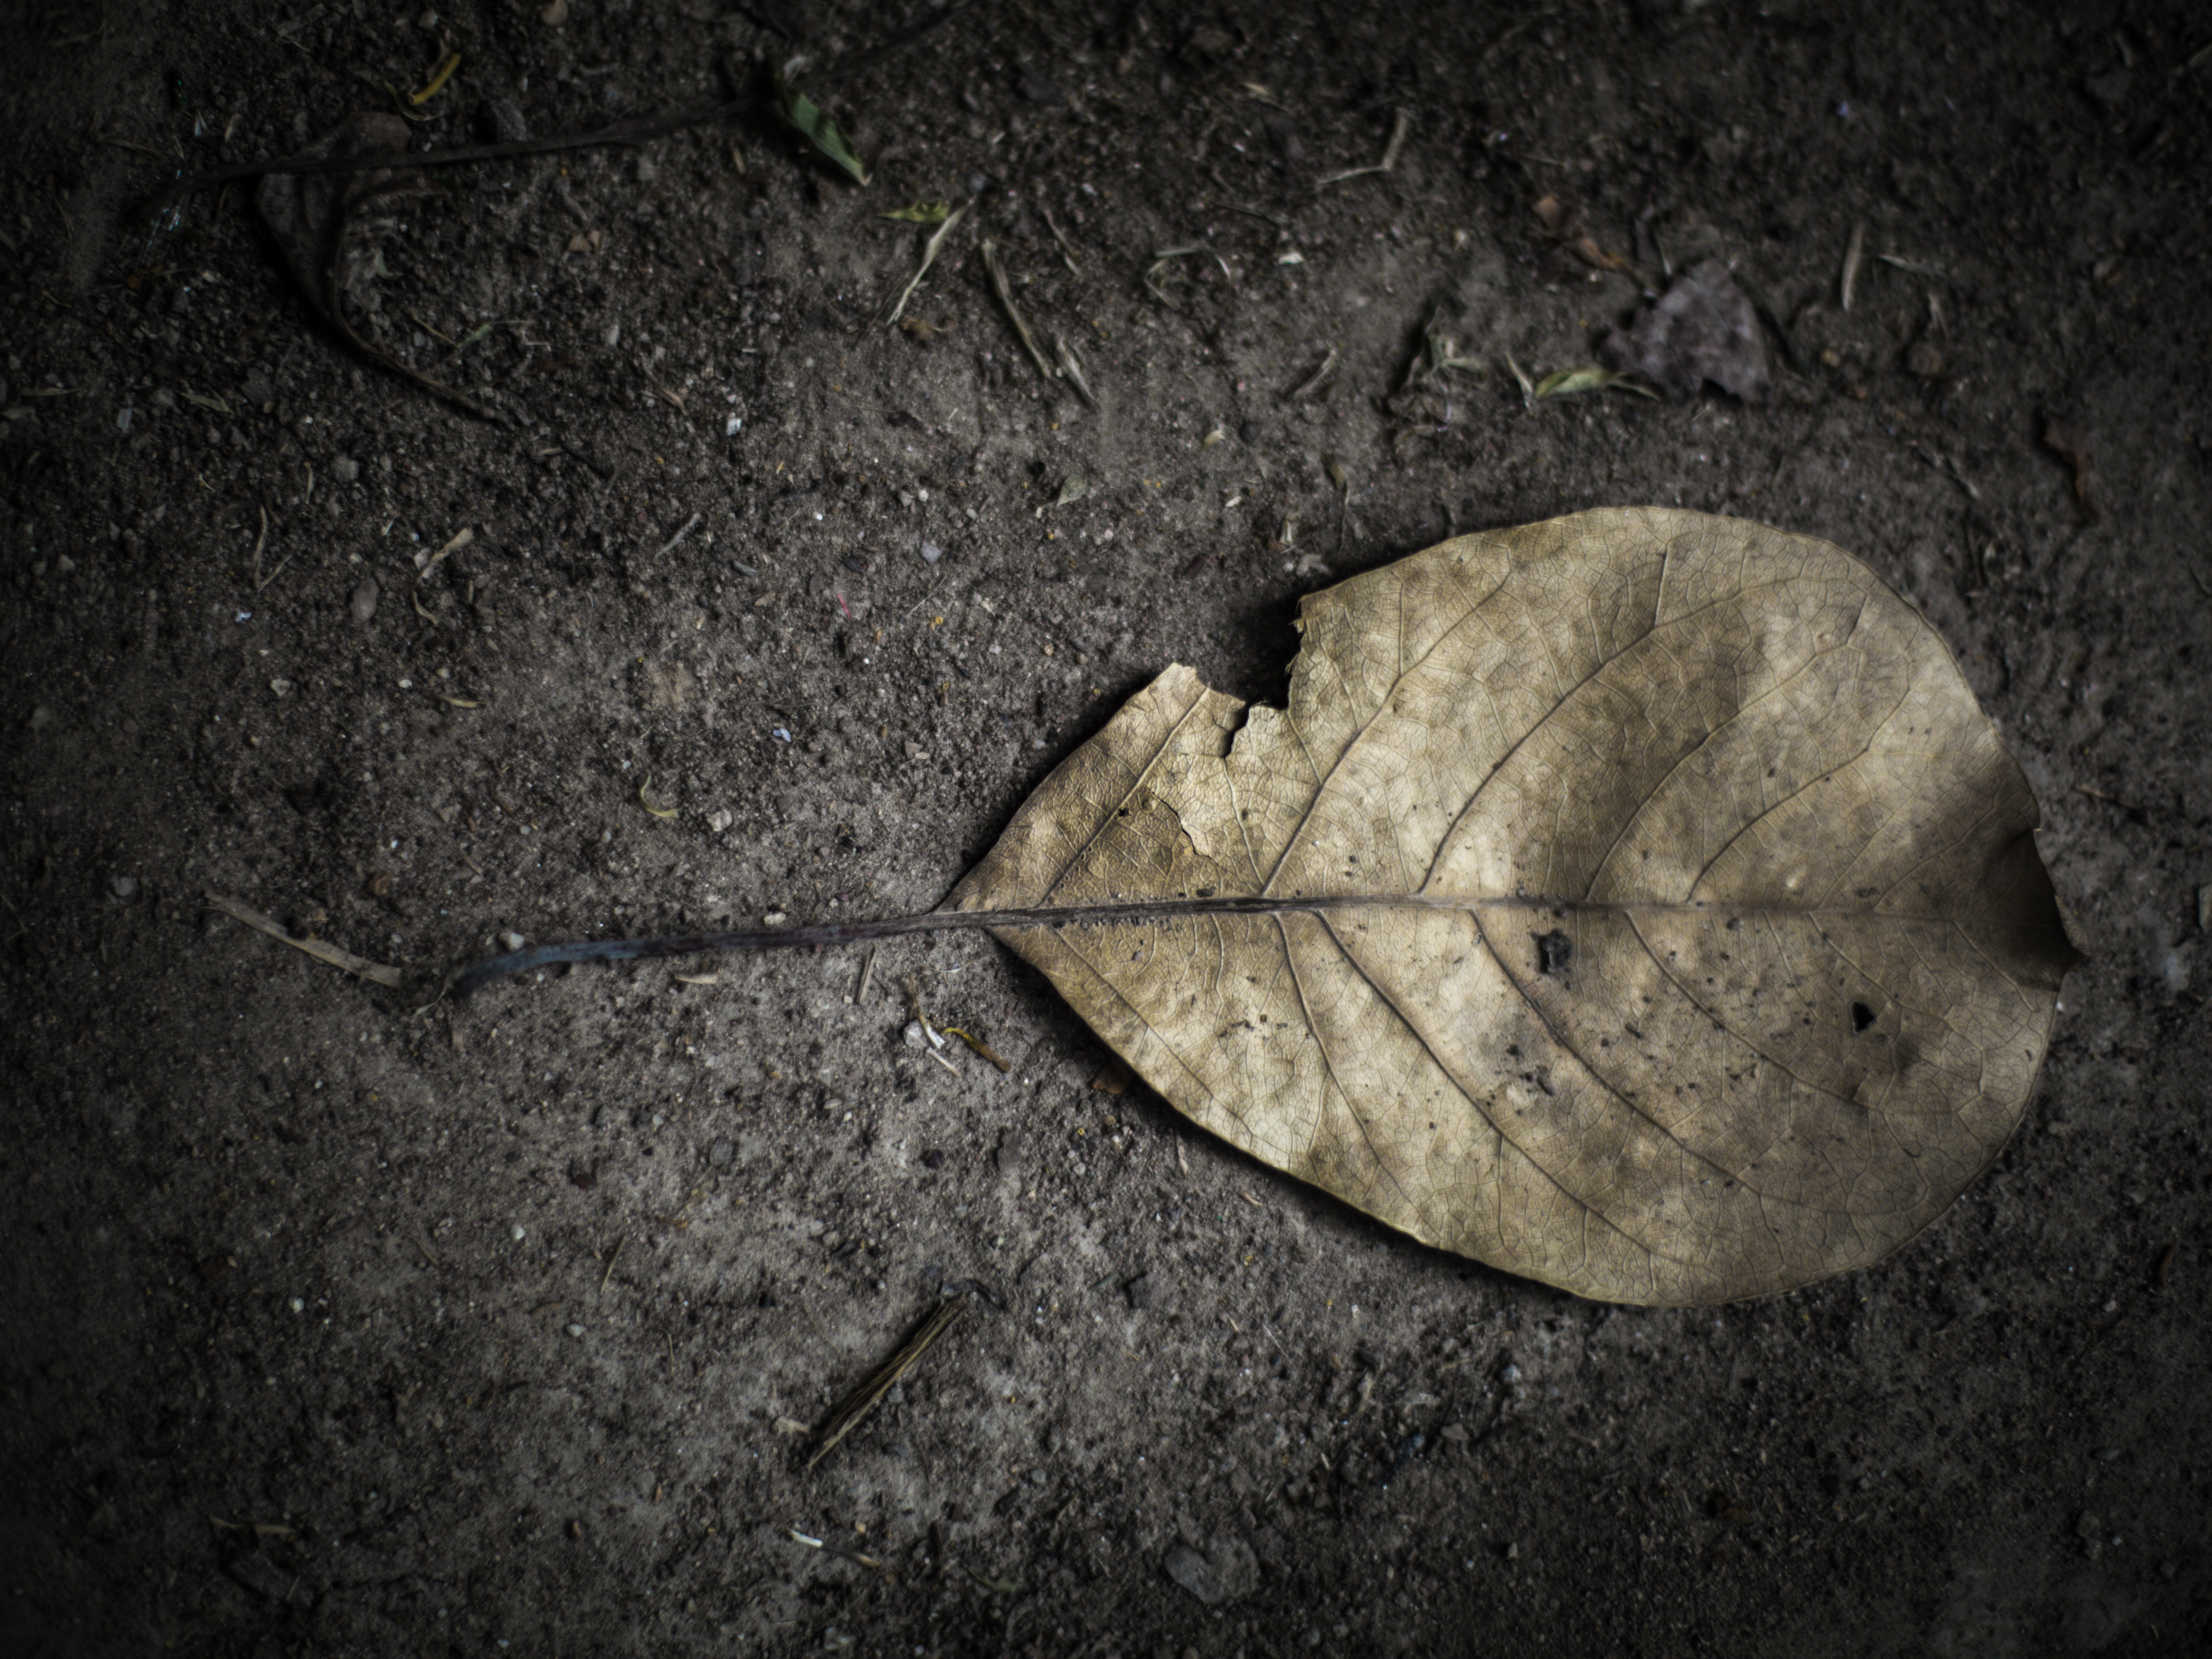
rock, plant, wood, photography, texture, leaf, shadow, soil, darkness, black, dry leaf, autumn leaves, macro photography